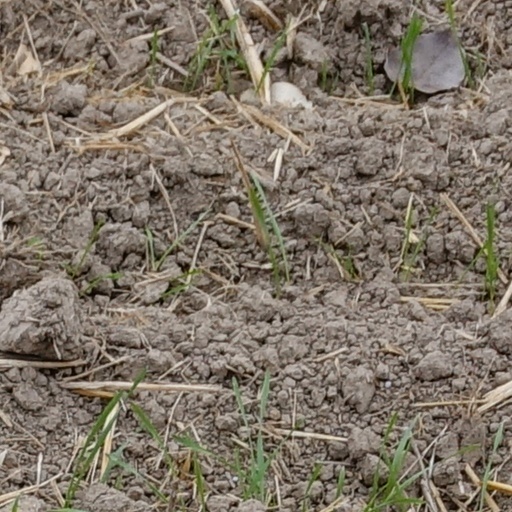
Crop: wheat